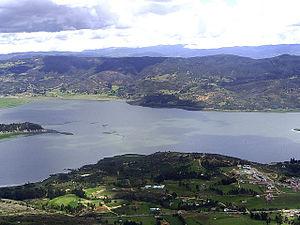
Le lac del Tominé est un lac de barrage situé dans le département de Cundinamarca, en Colombie.